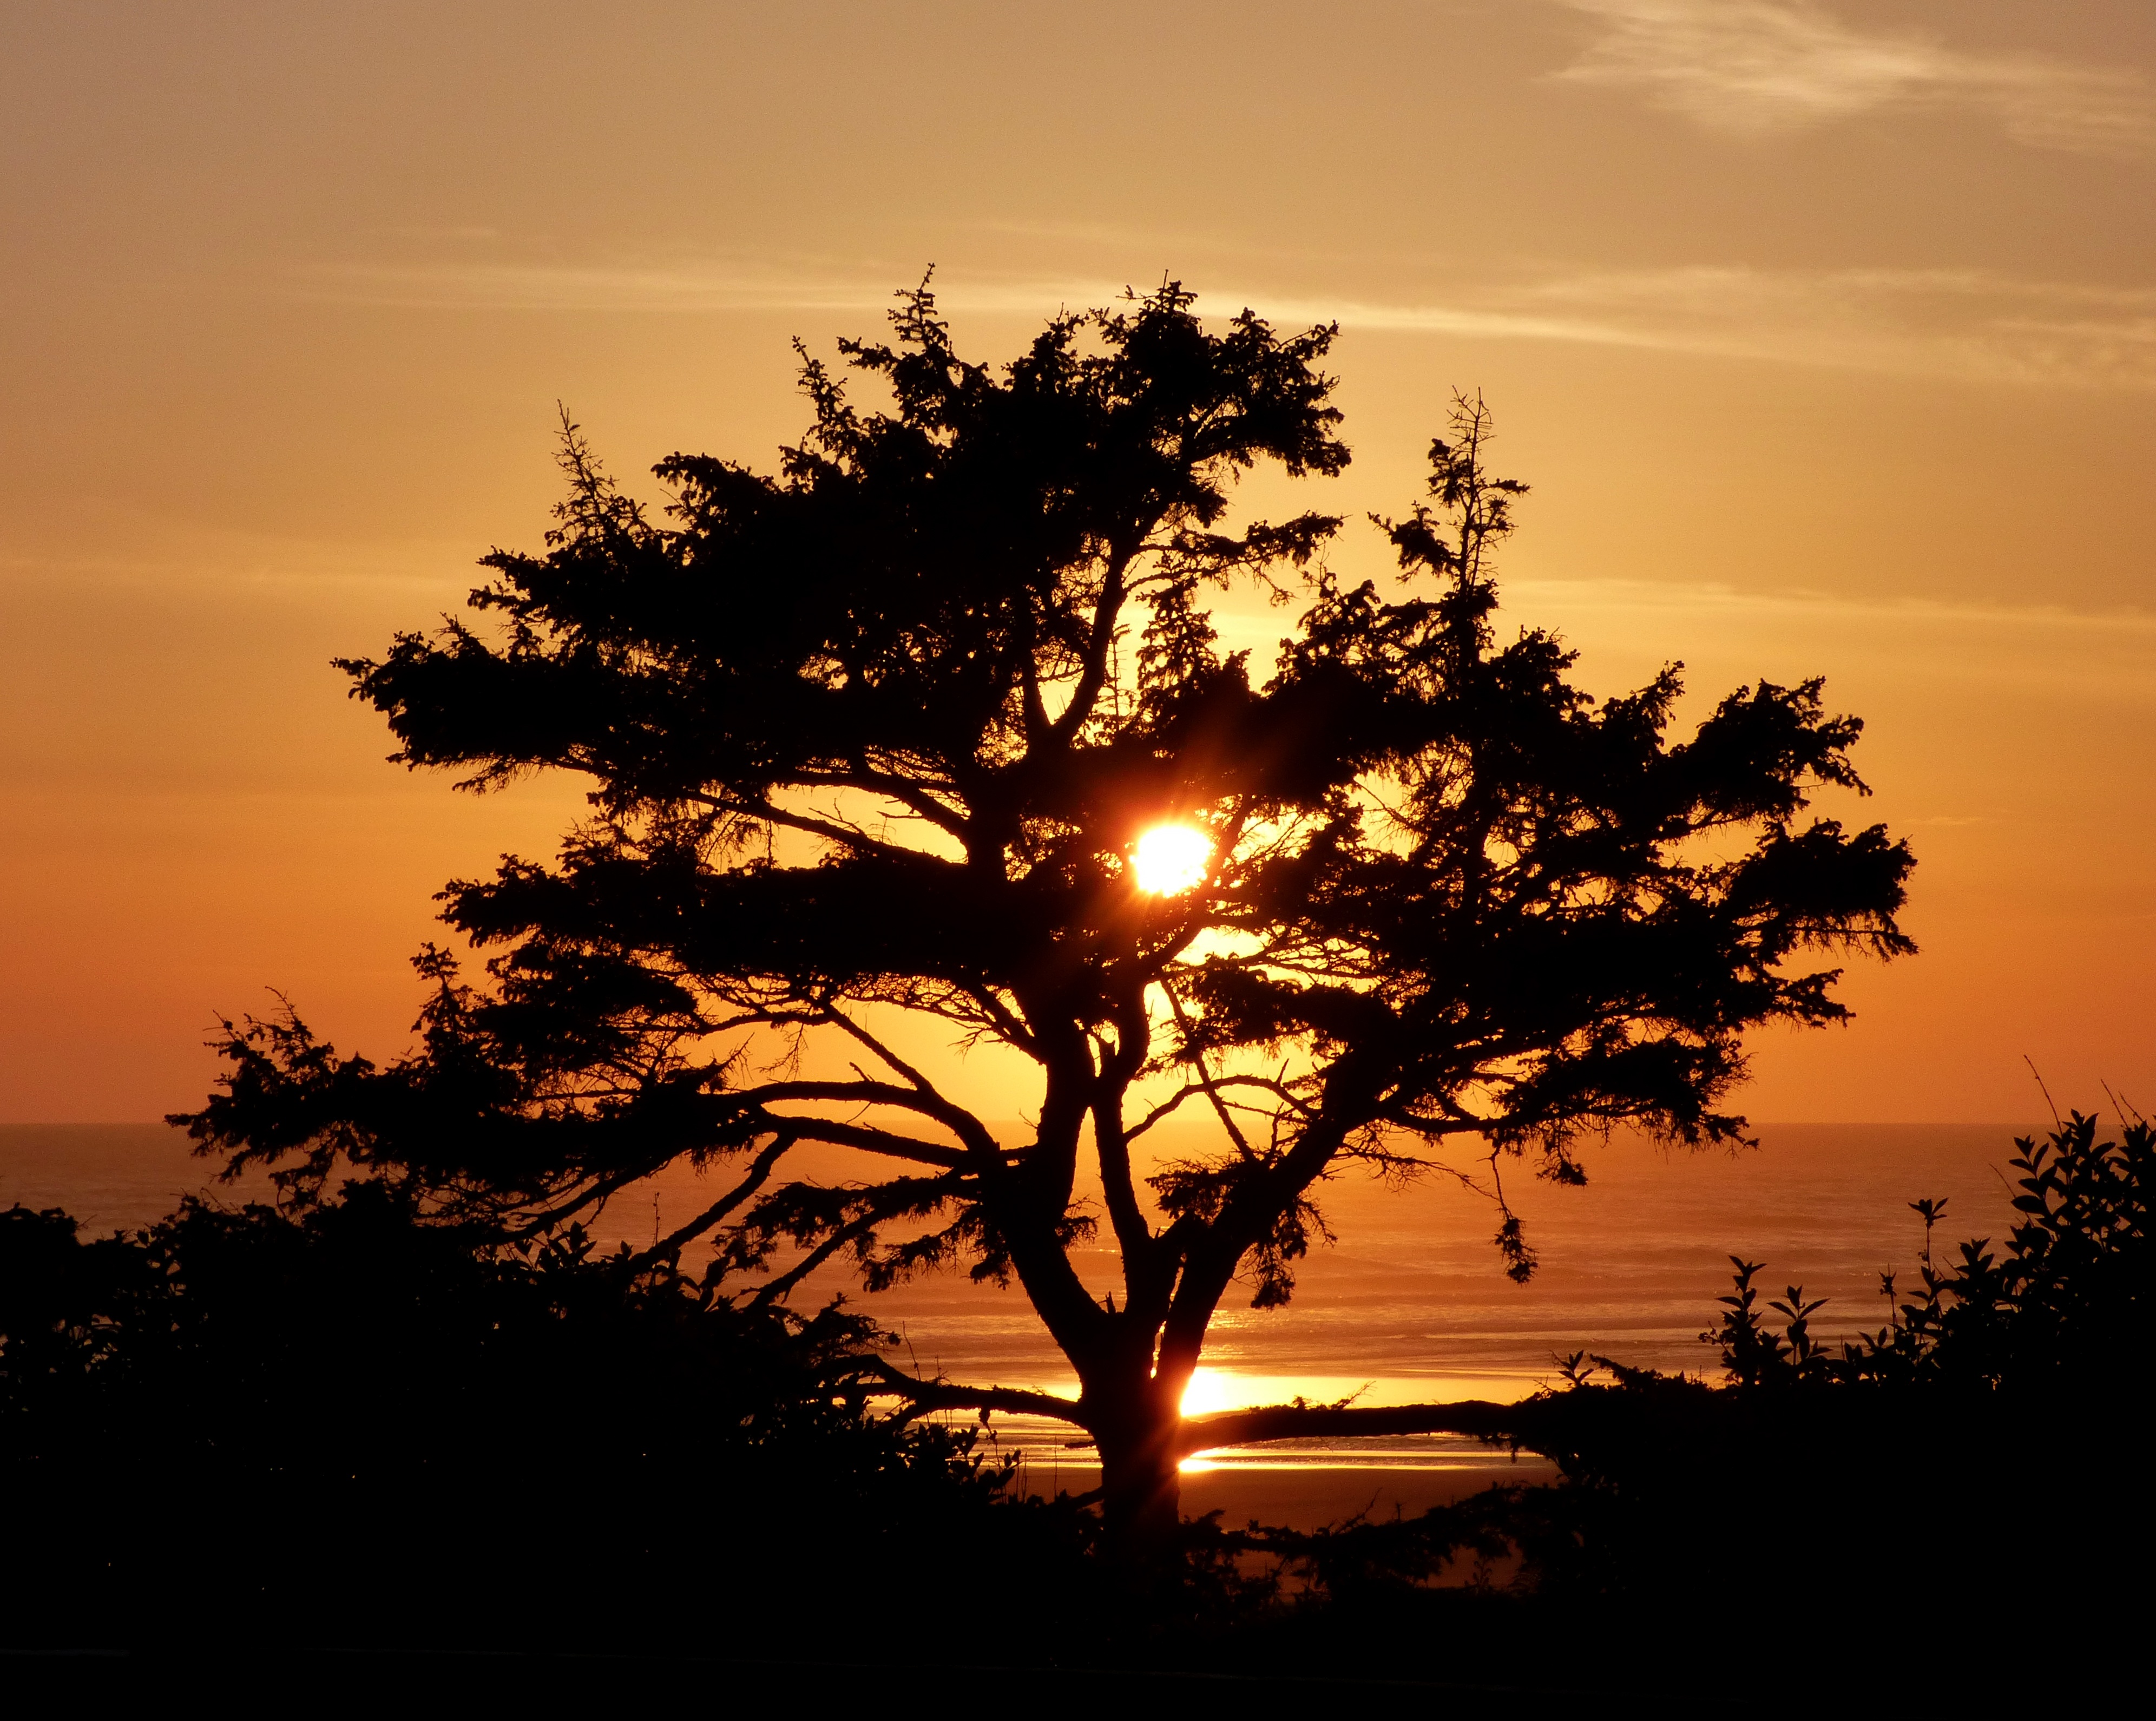
beach, landscape, tree, nature, ocean, horizon, branch, silhouette, cloud, plant, sky, sun, sunrise, sunset, sunlight, morning, dawn, summer, dusk, evening, savanna, vista, afterglow, tree silhouette, woody plant, red sky at morning, kalaloch